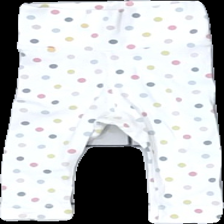
View: front
Type: Tights
Category: Children
Brand: H&M
Colors: White, Blue, Yellow, Multicolor
Material: 100% cotton
Pattern: Dots
Cut: Regular
Size: 68
Season: All
Damage location: top center
Damage 2 location: bottom center
Damage 3 location: bottom left
Price range: 50-100
Recommended usage: Reuse
Description: prickiga tights